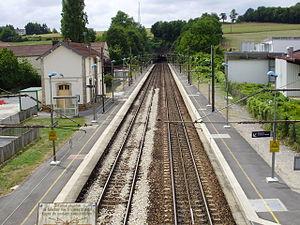
Gare de Chézy-sur-Marne, Aisne, France, vue depuis un pont routier à l'est de la gare et en regardant vers Paris
La ligne P du Transilien, plus souvent simplement dénommée ligne P, est une ligne de trains de banlieue qui dessert l'est de l'Île-de-France. Elle relie Paris-Est à Château-Thierry et La Ferté-Milon via Meaux, ainsi qu'à Provins et Coulommiers. Elle comprend également une navette ferroviaire reliant Esbly à Crécy-la-Chapelle ainsi qu'un service d'autocars reliant Coulommiers à La Ferté-Gaucher.
La gare de Chézy-sur-Marne est une gare ferroviaire française, située sur le territoire de la commune de Chézy-sur-Marne dans le département de l'Aisne en Hauts-de-France.